All Your Love (album)

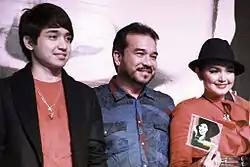
Siti Nurhaliza with her husband, Datuk Seri Khalid and her stepson, Adib Khalid at the launch

Although the official release for the physical version date was set on 26 September 2011, "All Your Love" was already available to the market as early as 24 September; it sold over 3000 copies from that first print and so far has sold more than 70 000 units as of March 2012. The album's digital version however was released 10 days earlier and it was Siti's first album to be digitally released through iTunes. The album was officially released on 26 September, at Shook Restaurant, Starhill Gallery, Bukit Bintang. She also promoted her album through several television programmes including on Bella and Hello on Two on ntv7 and TV2 respectively. For the promotion of her second single, she toured several major shopping malls in Malaysia including The Curve and One Utama Shopping Centre on 10 and 16 March respectively.